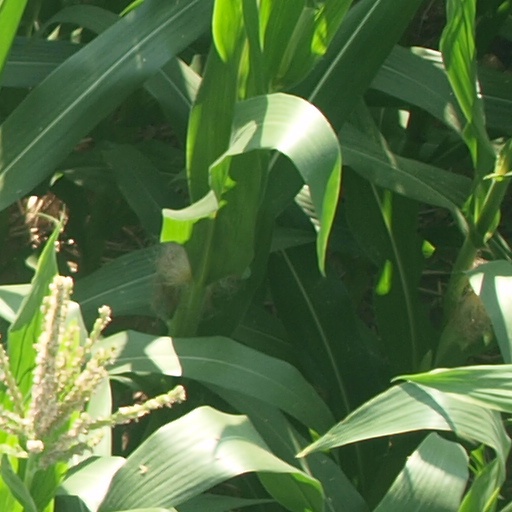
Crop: maize; corn